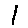
Label: 1